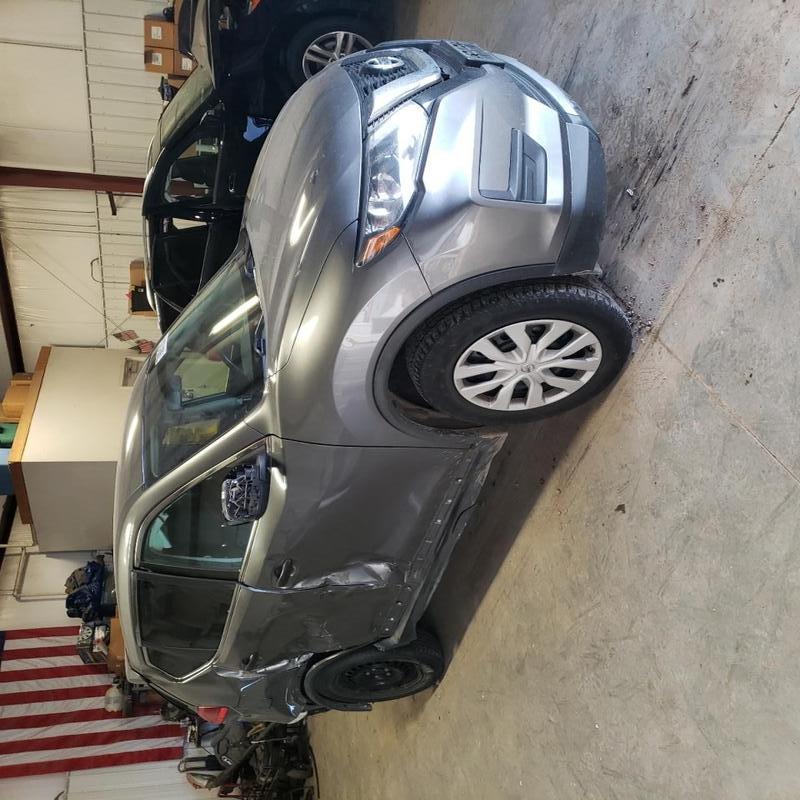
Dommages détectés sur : porte avant droite, porte arrière droite, aile arrière droite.
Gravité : mineur